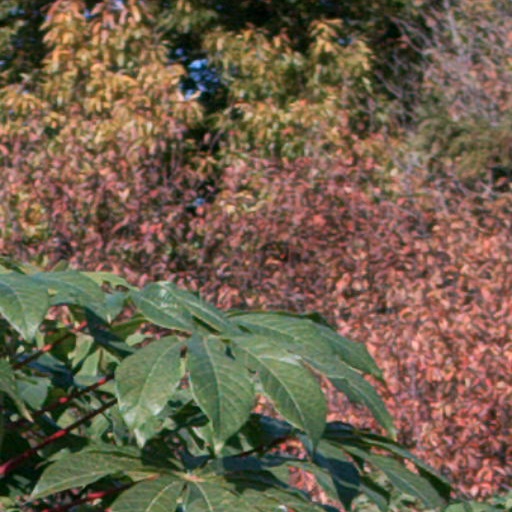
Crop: cassava